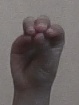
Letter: ha